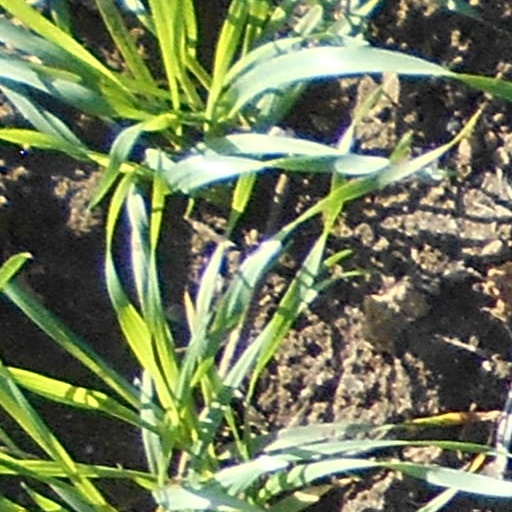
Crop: wheat